Lundy

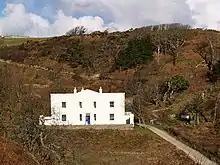
Millcombe House

In 1235, William de Marisco was implicated in the murder of Henry Clement, a messenger of Henry III. Three years later, an attempt was made to kill Henry III by a man who later confessed to being an agent of the Marisco family. William de Marisco fled to Lundy where he lived as a virtual king. He built a stronghold in the area now known as Bulls' Paradise with walls thick.